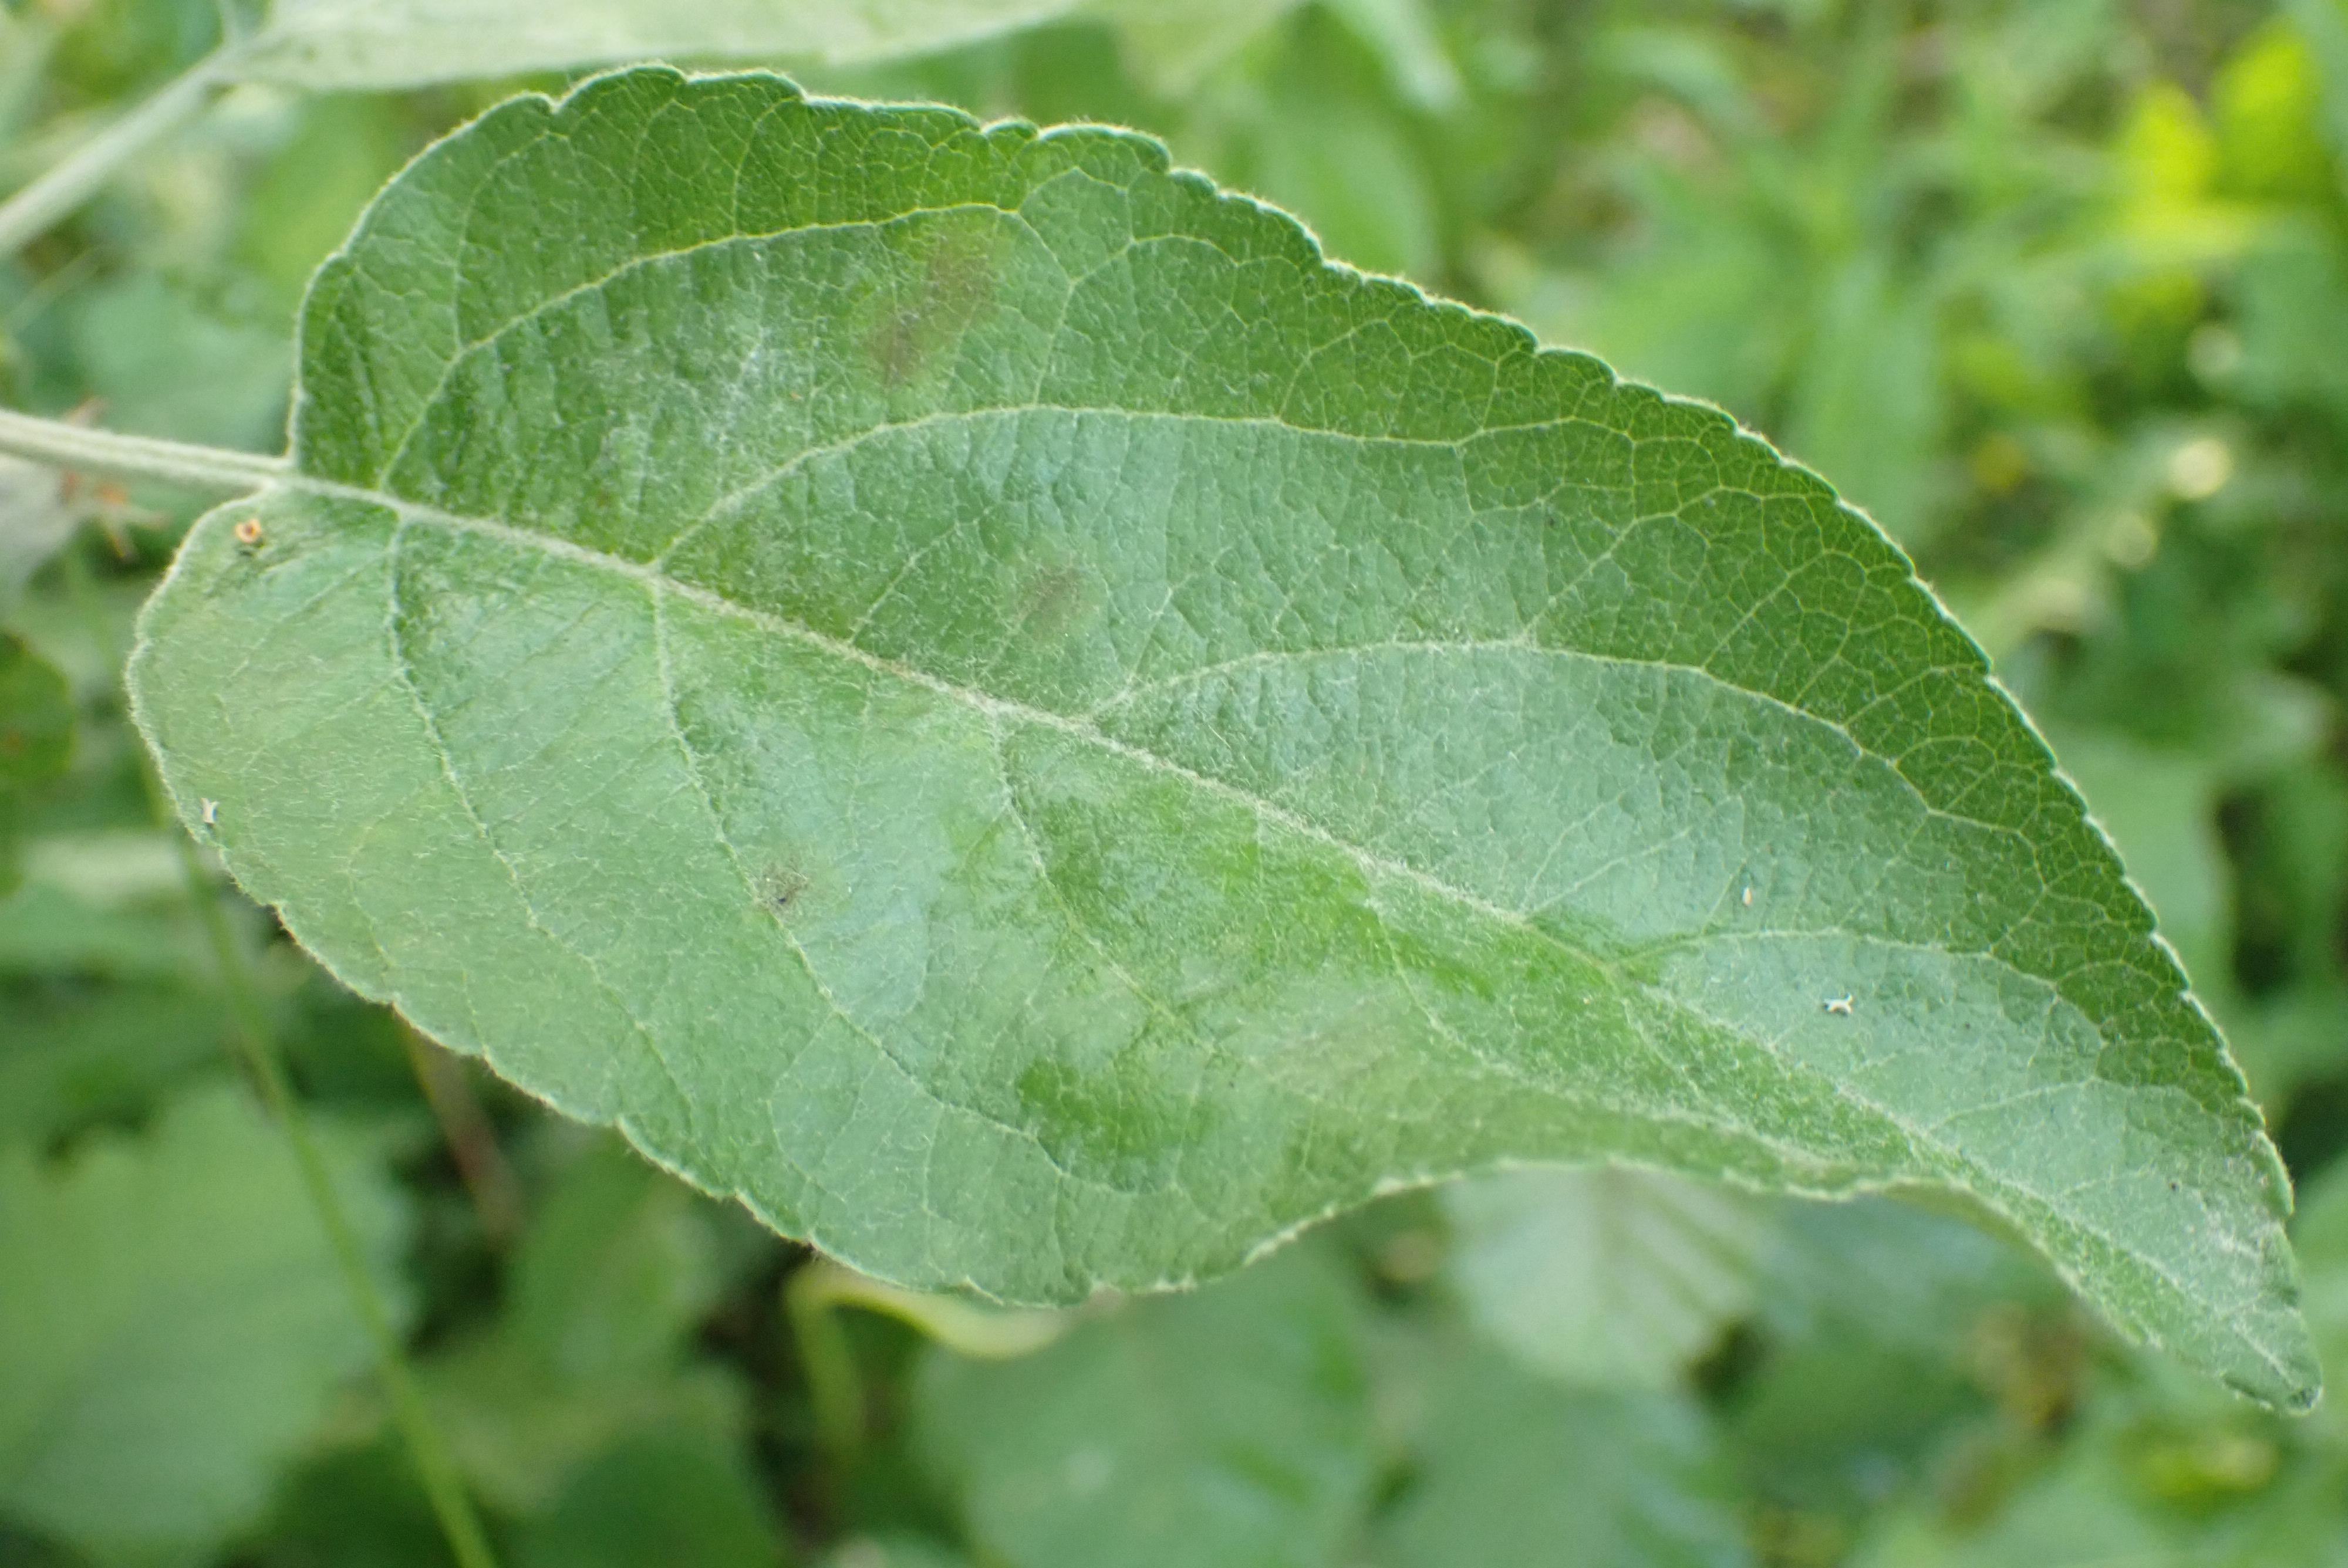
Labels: scab